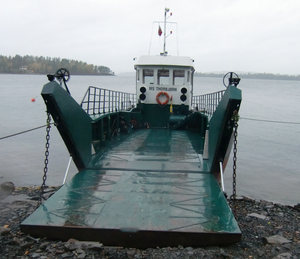
Terrorangrebene i Norge 22. juli 2011 / Utøya / Politiets indsats
Utøya-færgen "MS Thorbjørn".
Terrorangrebene i Norge 22. juli 2011 var dels en bombesprængning i regeringskvarteret i Oslo og dels en massakre på øen Utøya i Tyrifjorden.